Western India

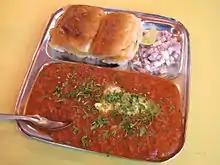
Pav bhaji from Mumbai, Maharashtra

The average literacy rate of West India is around 76%, higher than the national average of 70.5%. The population density is around 290 per square km. The average fertility rate is about 2.2, while the average household size is about 4.7.